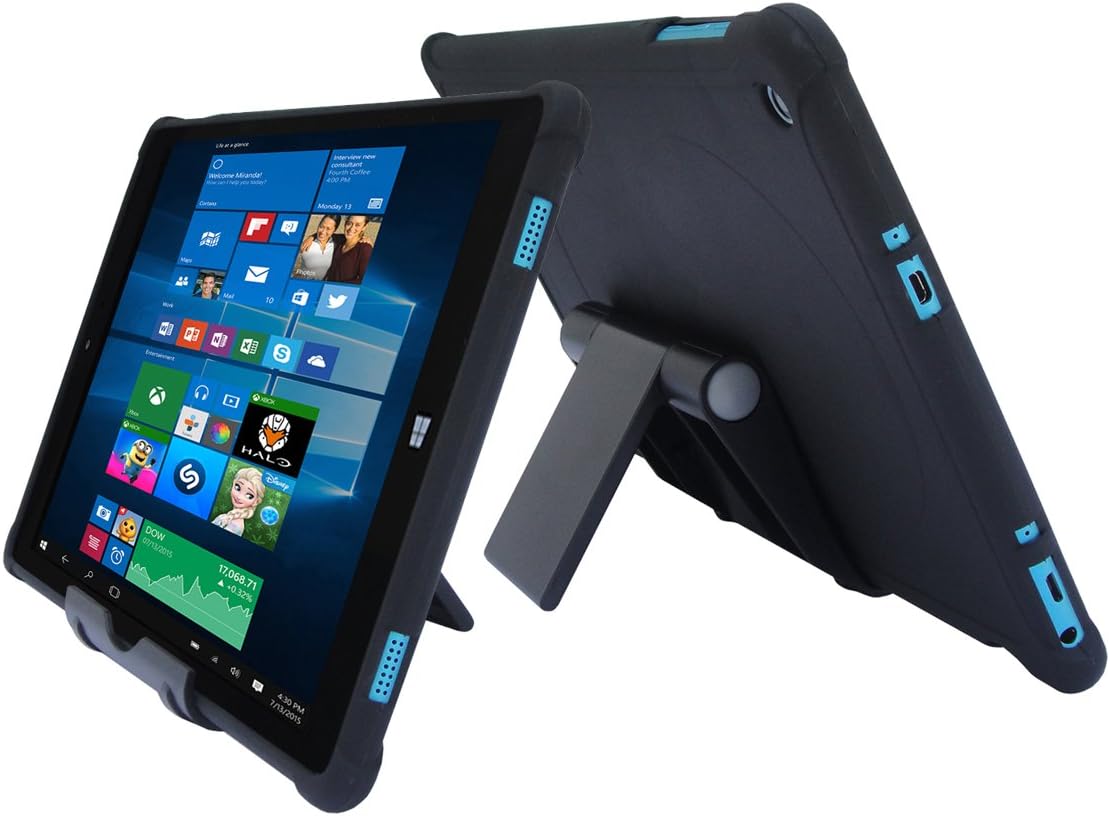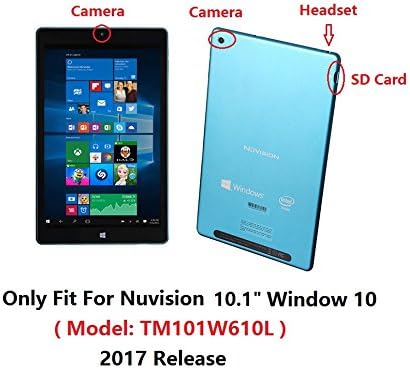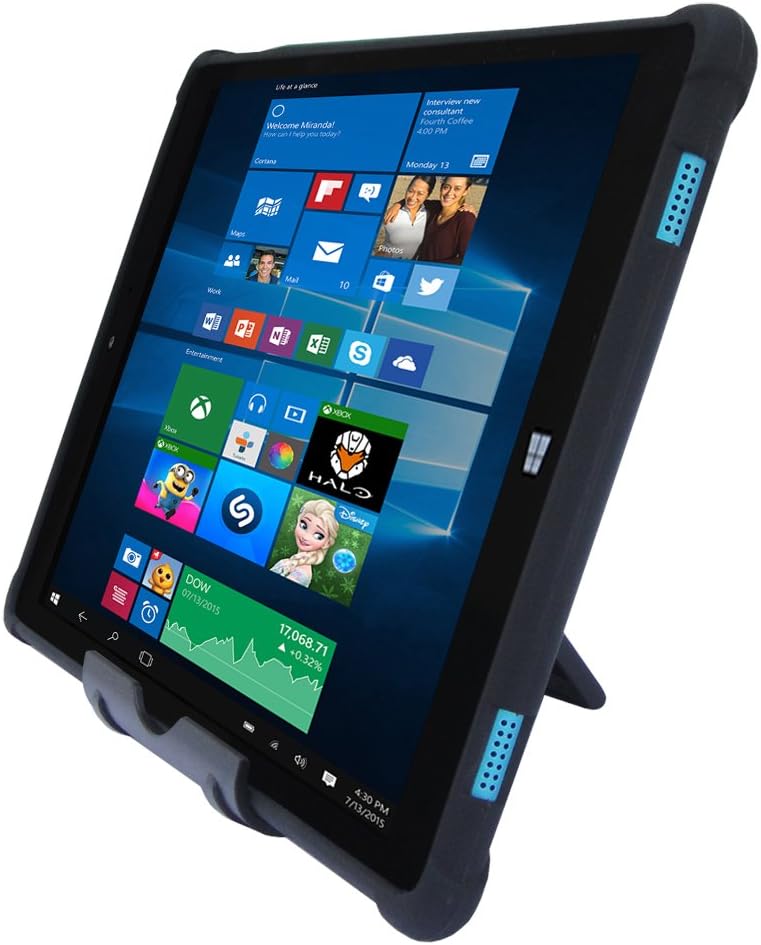
iShoppingdeals Protecive TPU Cover Case + Adjustable Stand for Nuvision 10.1”(TM101W610L) Tablet Windows 10 (2017 Release) (Black)
Category: Computers
Add stylish protection to your Nuvision 10.1”(TM101W610L) Tablet Windows 10 (2017 Release) with a colorful,travel-friendly, form-fitting cover from iShoppingdeals. The Nuvision 10.1”(TM101W610L) Tablet Windows 10 (2017 Release) is one of the most fun and versatile tablets on the market today, whether you use it for work, watching movies, playing mobile video games, or just surfing Facebook. And when you live a busy life, you need to protect it from the occasional bumps along the way. That’s why we created the Nuvision 10.1”(TM101W610L) Tablet Windows 10 (2017 Release) Case made with flexible, durable TPU rubber that adds style and protection to your new tablet. A Beautiful, Non-Slip, Textured Surface This ultra-slim, form Nuvision 10.1”(TM101W610L) Tablet Windows 10 (2017 Release)tablet case offers better body and screen protection thanks to its durable design, raised bezel edging, and shock, bump and scratch resistance. Great for busy parents and kids on the go, you’ll love how much safer your new tablet is no matter what technological adventure awaits. Product Details: High-Quality TPU Rubber Case High-Quality TPU Rubber Case Ultra-Slim, Lightweight Design Ultra-Slim, Lightweight Design Anti-Slip Textured Surface Anti-Slip Textured Surface Improved Peripheral Access Improved Peripheral Access Compatible with Nuvision 10.1”(TM101W610L) Tablet Windows 10 (2017 Release)Only Compatible with Nuvision 10.1”(TM101W610L) Tablet Windows 10 (2017 Release)Only Device Not Included Device Not Included Satisfaction Guaranteed Satisfaction Guaranteed Package Included: 1* TPU Case 1* TPU Case 1* Black Adjustable tablet Stand Note:  Nuvision 10.1”(TM101W610L) Tablet Windows 10 (2017 Release). It will not fit any other Nuvision 10.1” TabletClick ‘Add to Cart’ now and get a premium Nuvision 10.1”(TM101W610L) Tablet Windows 10 (2017 Release) TPU case that offers better durability and protection while playing games and watching movies on the go. 1* Black Adjustable tablet Stand Note: Nuvision 10.1”(TM101W610L) Tablet Windows 10 (2017 Release). It will not fit any other Nuvision 10.1” Tablet Click ‘Add to Cart’ now and get a premium Nuvision 10.1”(TM101W610L) Tablet Windows 10 (2017 Release) TPU case that offers better durability and protection while playing games and watching movies on the go.
Features: Custom-Fit Cover– This high-quality TPU rubber case is especially made for the Nuvision 10.1” (TM101W610L) Tablet Windows 10 (2017 Release) ,offering a slim, stylish fit and advanced protection. | Flexible, Textured Case – Perfect for traveling or letting kids play games, our ultra-slim, anti-slip case allows for a more stable grip without adding bulk. | Enhanced Durability – Made with high-quality thermoplastic polyurethane (TPU), our tablet case protects better against bumps, scratches and accidents. | Improved Screen Protection – Each snap-on rubber tablet case offers a raised bezel edging to protect the screen while it’s lying face down on a table or surface. | Convenient Peripheral Access – These Nuvision 10.1”(TM101W610L) cases are precision-fit to give you streamlined access to cameras, ports, buttons and the speaker.